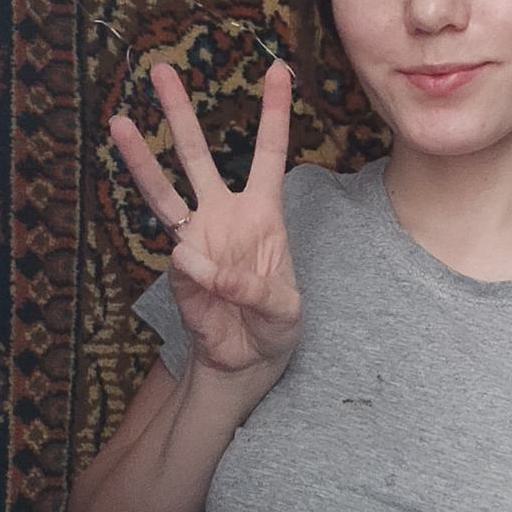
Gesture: three